Reggie Willits

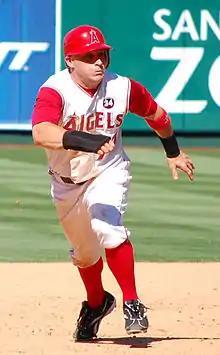
Willits while with the Angels

Reggie Gene Willits (born May 30, 1981) is an American former professional baseball outfielder and associate head baseball coach for the Oklahoma Sooners. He played in Major League Baseball (MLB) for the Los Angeles Angels of Anaheim from 2006 through 2011, and was the first base coach for the New York Yankees from 2018 through 2021.